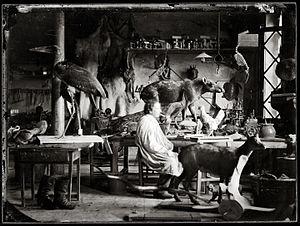
La taxidermie est l'art de préparer les animaux morts pour les conserver avec l'apparence de la vie.